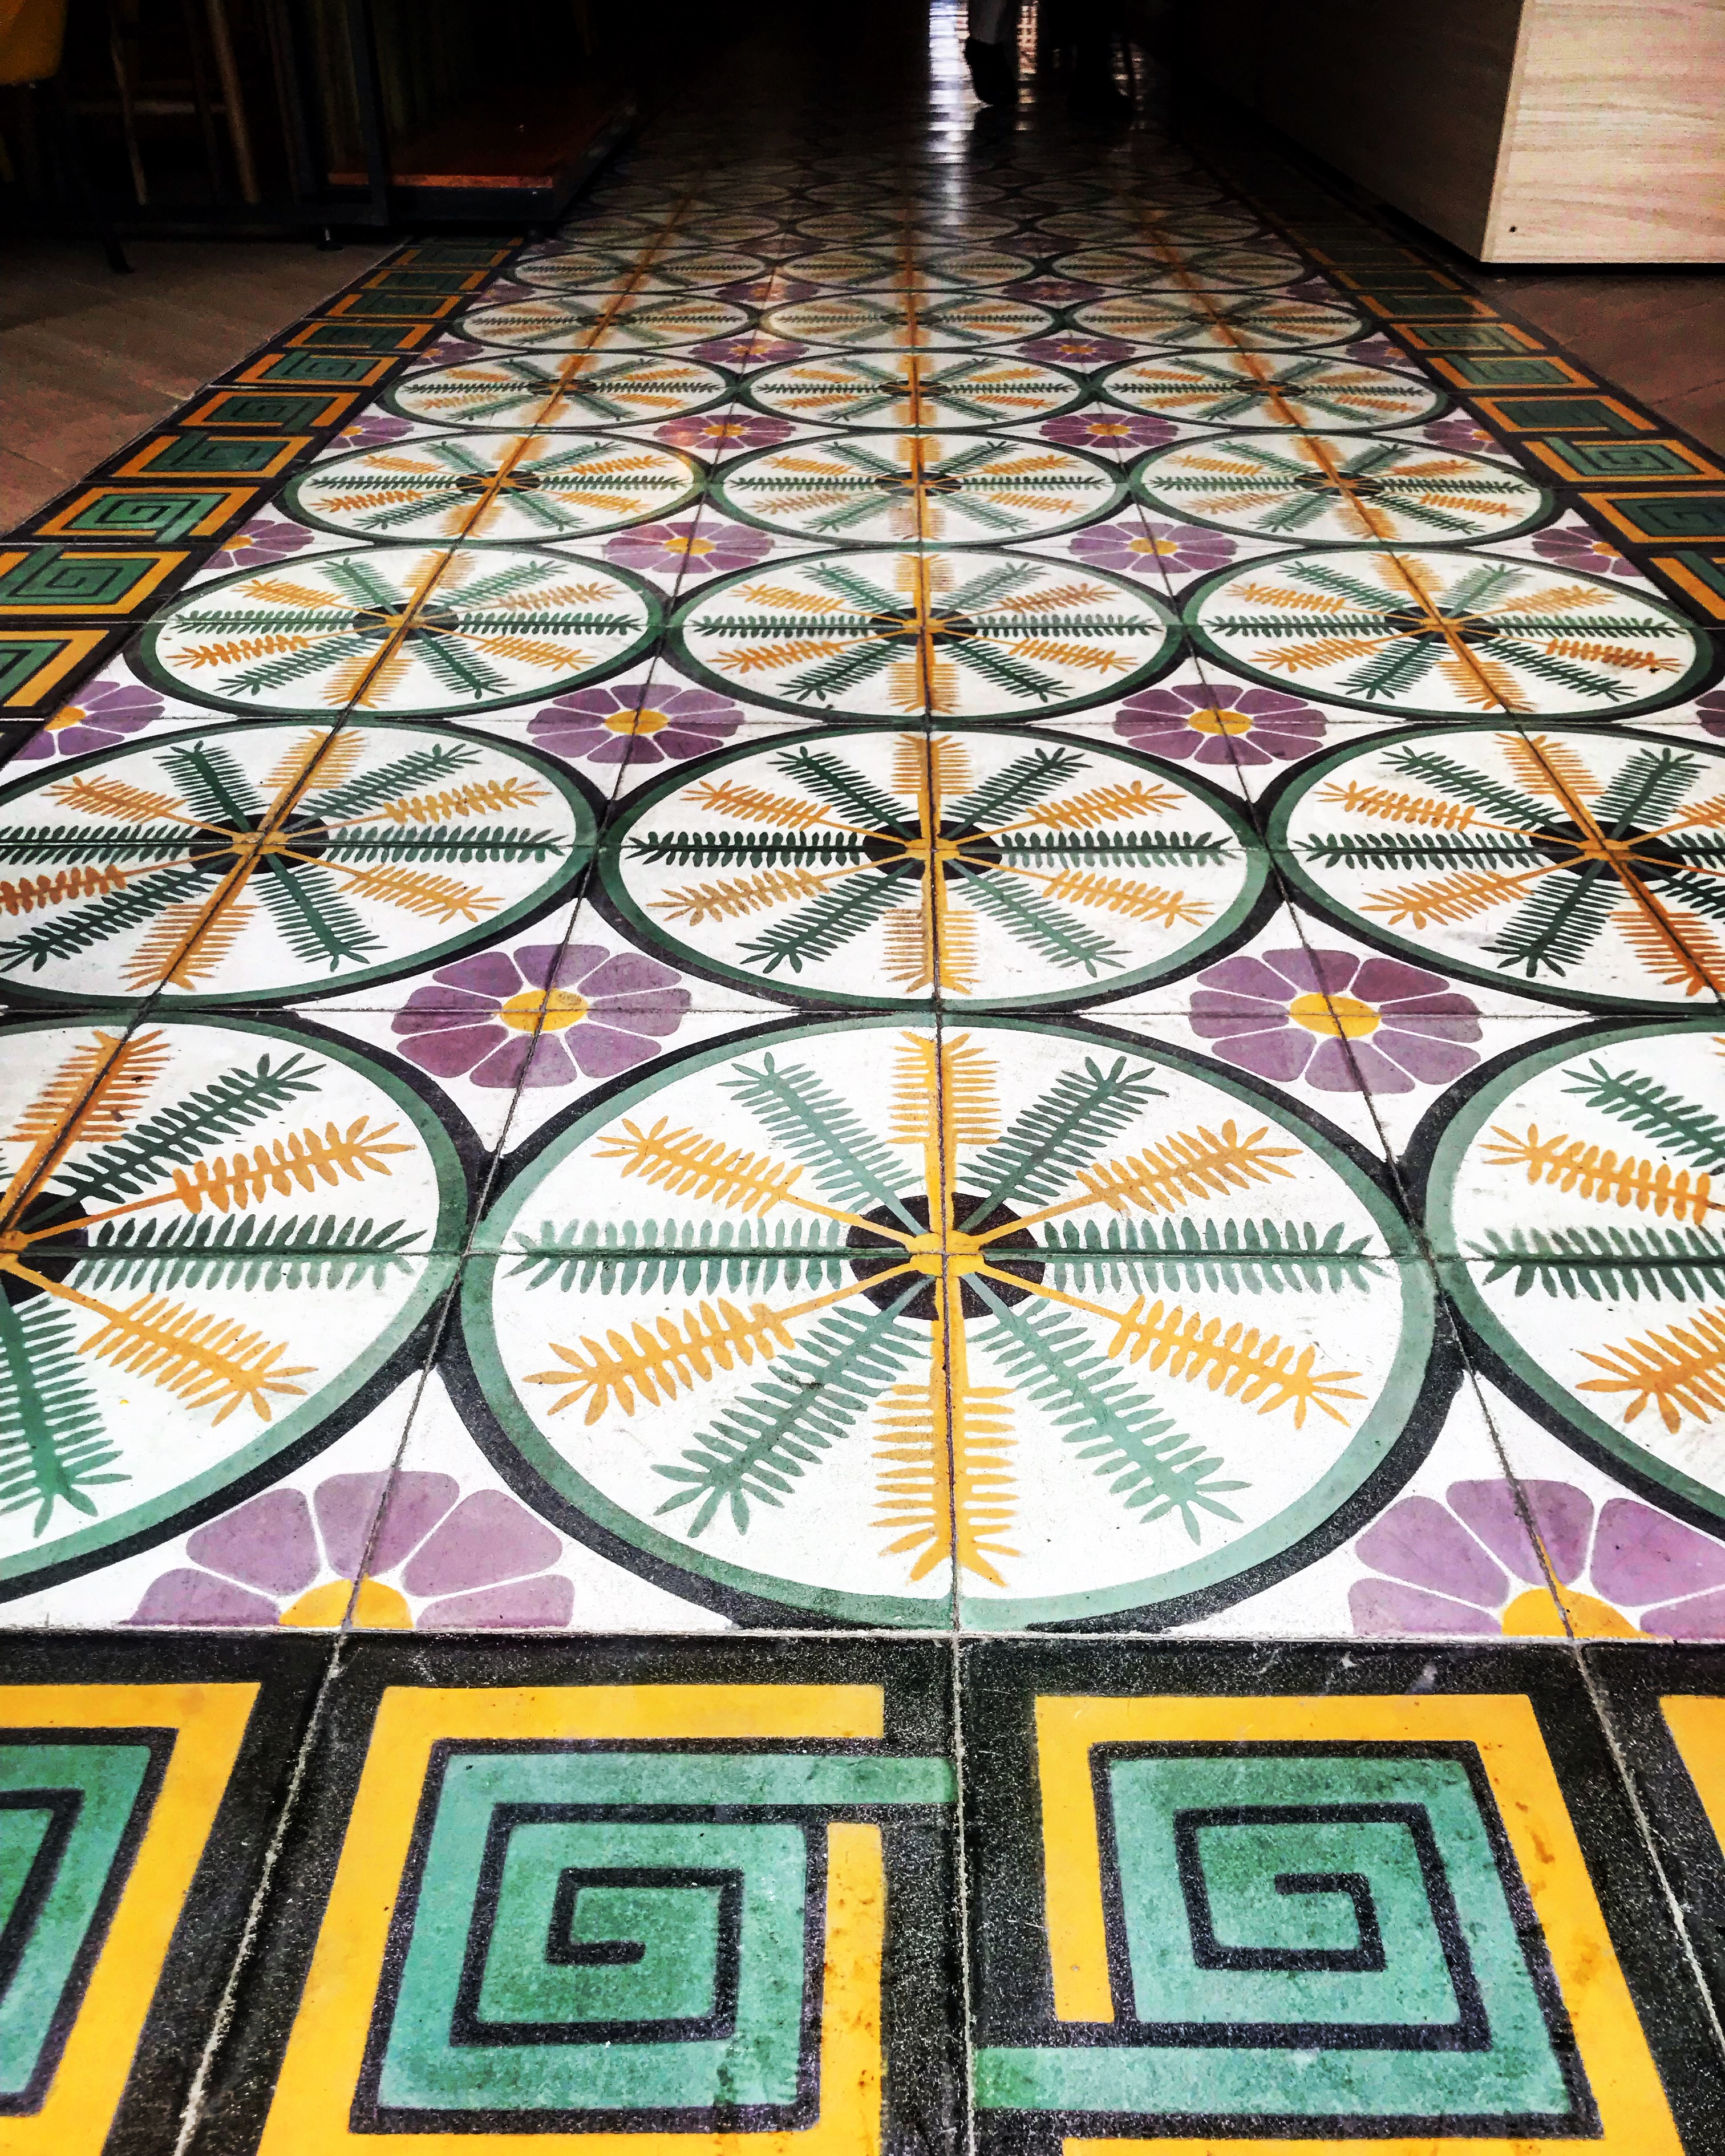
floor, colombian, flooring, tile, pattern, mosaic, textile, symmetry, architecture, visual arts, glass, art